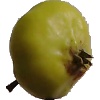
Label: Apple Red Yellow 2